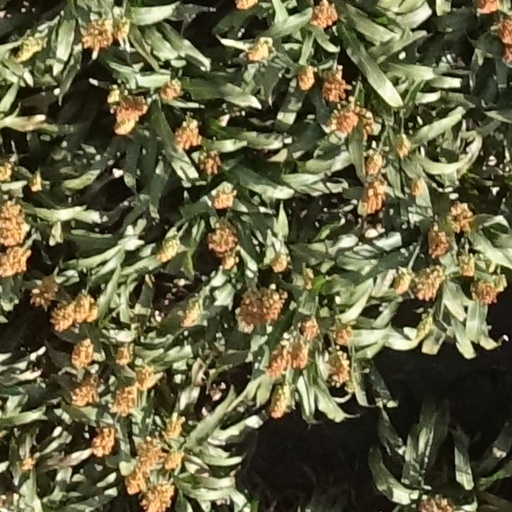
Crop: sorghum